Safaniya Oil Field

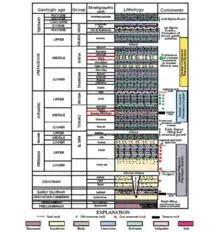
Stratigraphy graph of the Safaniya oil field explaining where the source rock, oil reservoirs and seal traps exists.

Jurassic source rocks began oil movement during the Late Cretaceous. The Tuwaiq Mountain source rock reached early stage maturity for oil generation at about 100 Ma and continued to attain its peak oil expulsion in the deeply buried areas at Early Tertiary time, approximately during a period of 65-54 Ma. Hydrocarbons generated then began to accumulate in fold structures around the region. At the eastern side of the basin oil generation and expulsion began about 75 Ma. By 50 Ma the oil had expanded westward and started filling structures that had formed during the late Cretaceous. Today the Hanifa and Tuwaiq Mountain source rocks in the east have passed through the oil generation window but may also still be within the oil generation window. In the western part of the basin the source rocks are still immature and soon will enter the oil window.